Injune

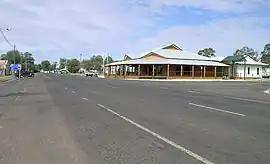
The information centre at Injune

Injune is a rural town and locality in the Maranoa Region, Queensland, Australia. In the , the locality of Injune had a population of 429 people.